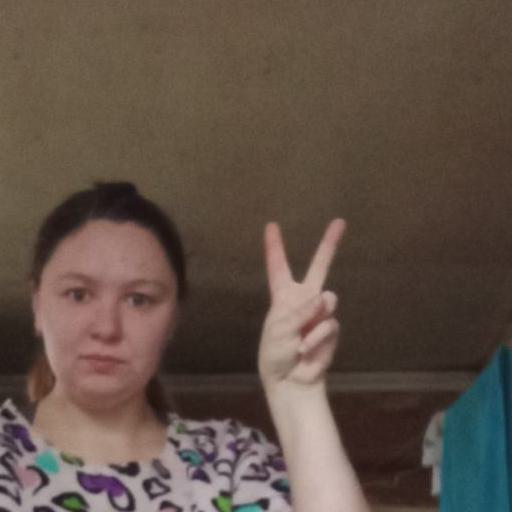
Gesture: peace